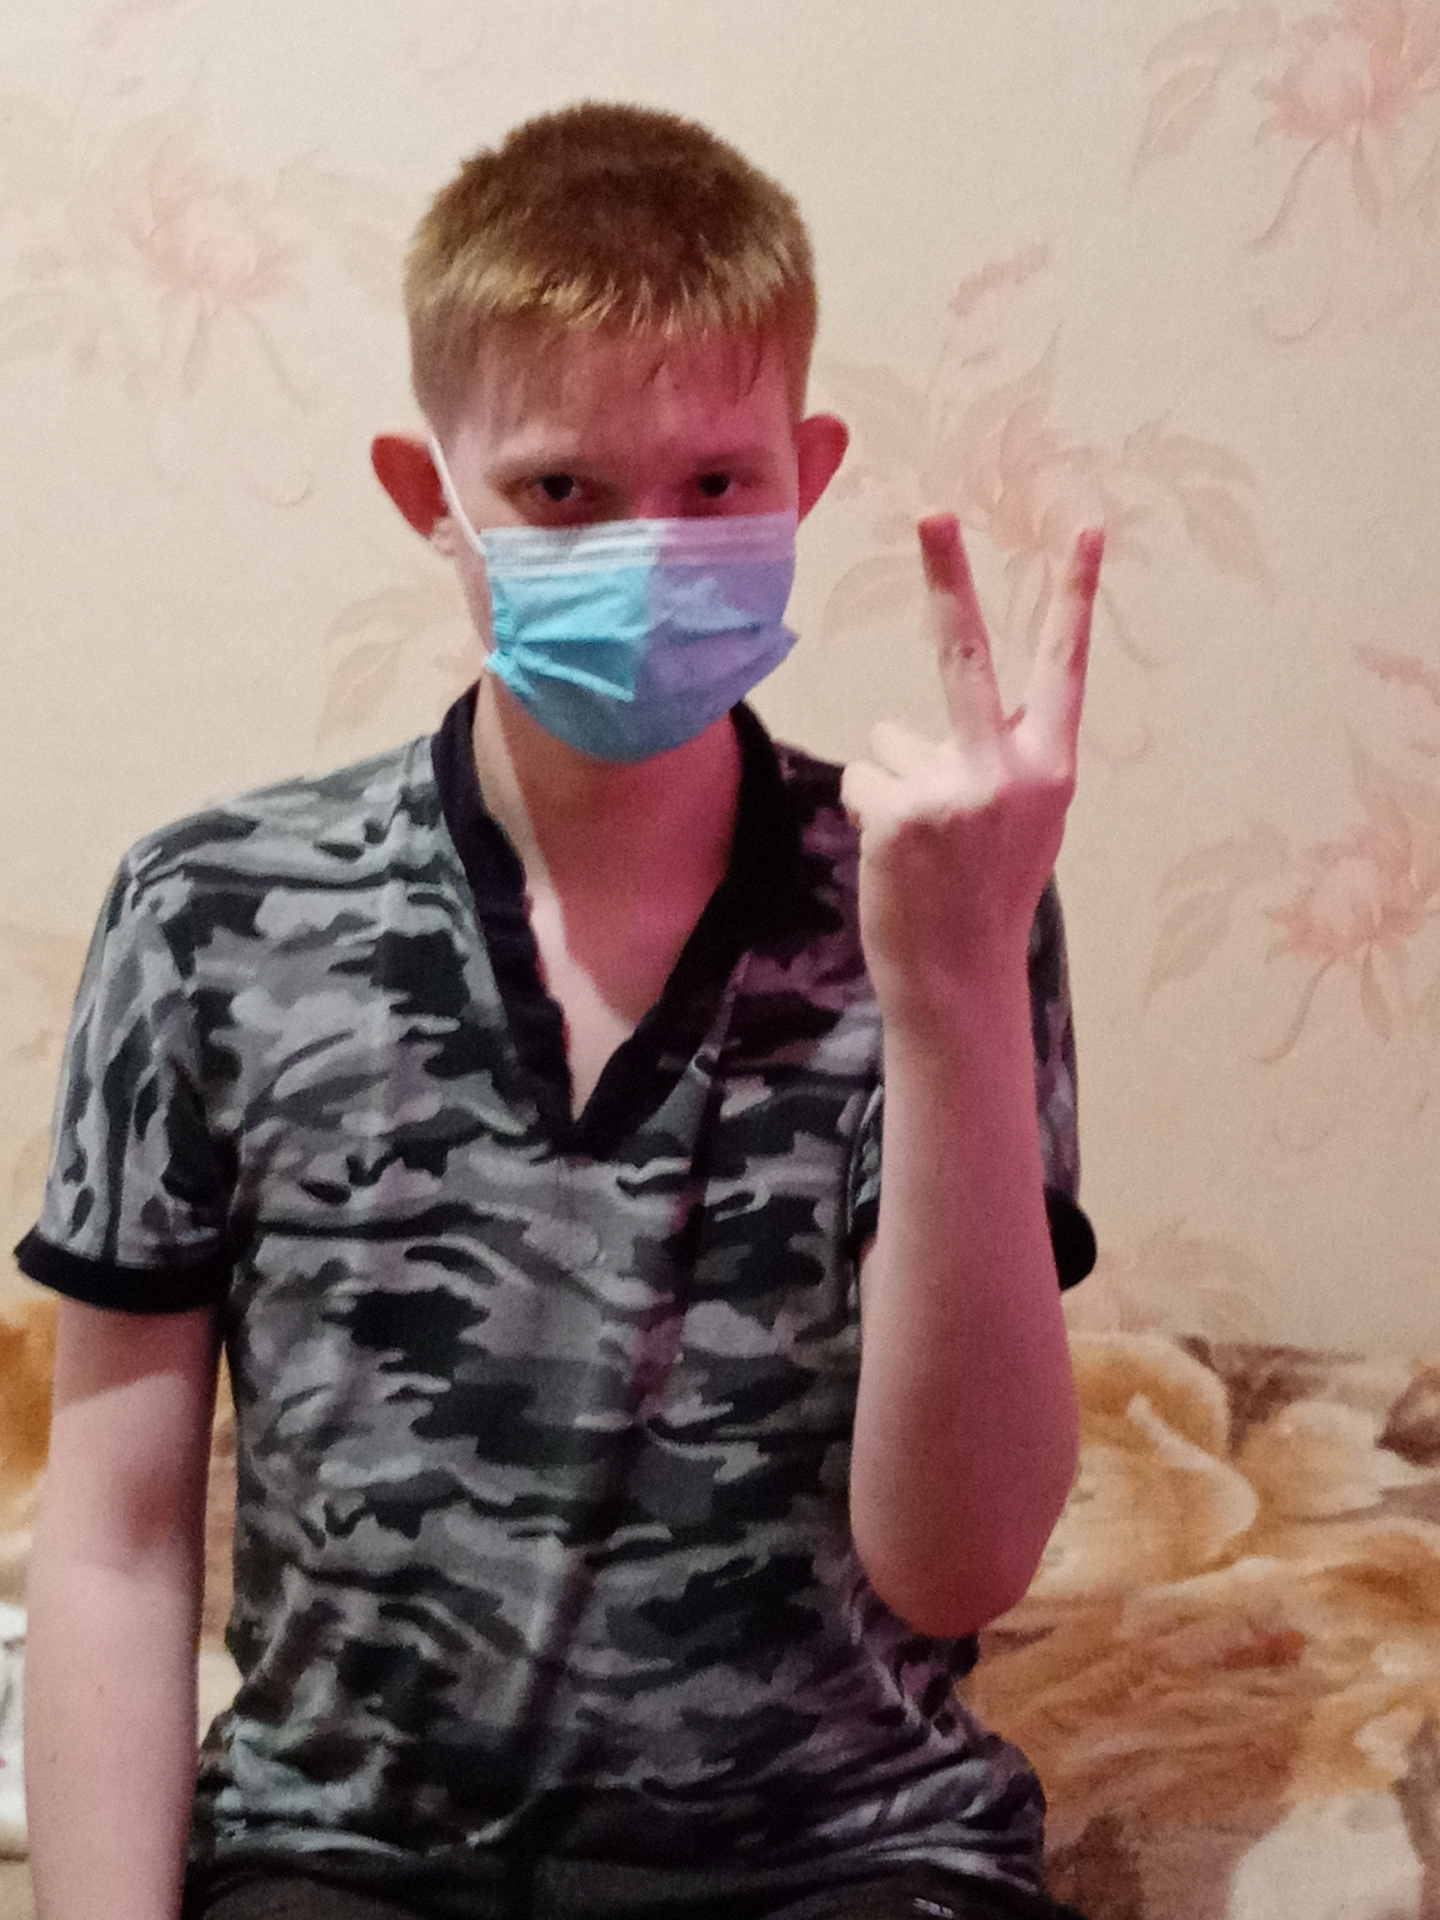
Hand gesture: peace_inverted